Rabbit-proof fence

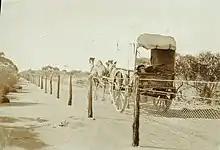
Boundary rider's team at the No. 1 Fence in Western Australia in 1926

Alexander Crawford took over the maintenance of the fence from Anketell as each section was finished; he was in charge until he retired in 1922. The area inside the fence to the west became known as "Crawford's Paddock". The fence was maintained at first by boundary riders riding bicycles and later by riders astride camels. However, fence inspection was difficult from atop the tall animal. In 1910, a car was bought for fence inspection, but it was subject to punctured tyres. It was found the best way to inspect the fence was using buckboard buggies, pulled by two camels.